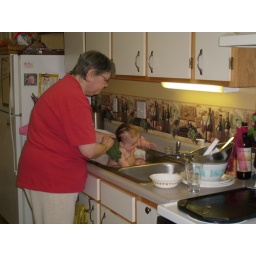
2-17-2010 Grandma giving Fynlee a bath in her kitchen sink.